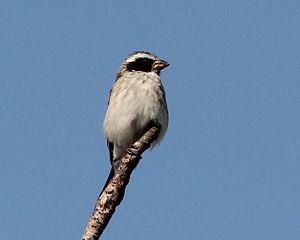
Le Serin oreillard est une espèce de passereaux appartenant à la famille des Fringillidae.